Oleg Tabakov

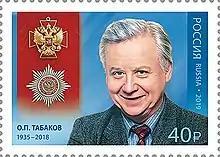
A 2019 stamp of Russia featuring Tabakov and his Order of Merit for the Fatherland

In 2001, Tabakov was appointed a member of the board of the Ministry of Culture of the Russian Federation.